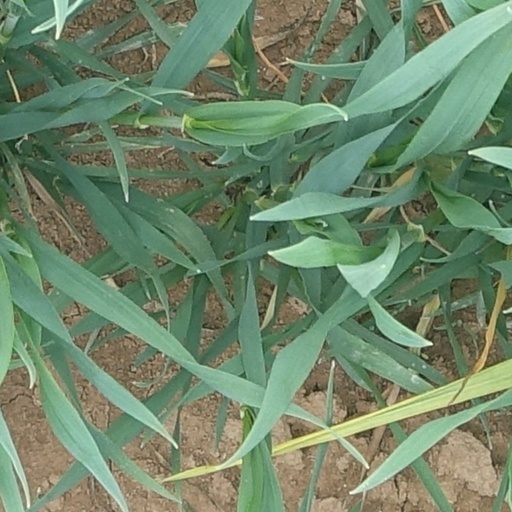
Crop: wheat